Luže (Chrudim District)

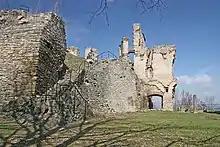
Košumberk Castle

Among the main tourist destinations is the ruin of the Košumberk Castle. Nowadays the ruin is a property of the town of Luže. In the castle is an exhibition on the history of the castle and the town.